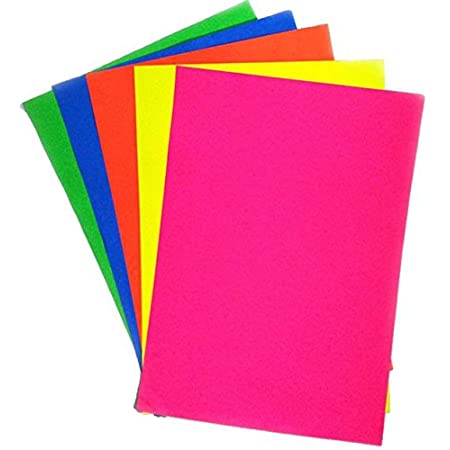
Label: paper